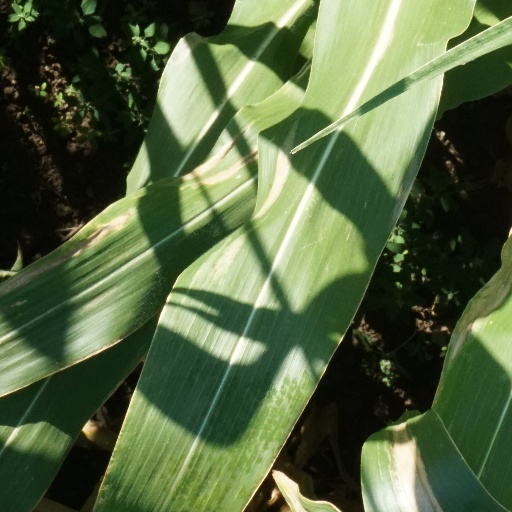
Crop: maize; corn